Charles M. Bailey Public Library

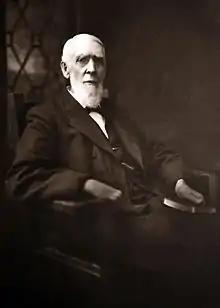
Portrait of Charles M. Bailey (1820–1917)

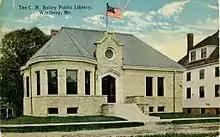
Bailey Library in 1922

The Winthrop Public Library was originally opened on July 8, 1889. The library location was referred to as "Packard Block" in early Town Reports. The original library contained 1,322 volumes at the time of opening and featured a reading room. The collection had grown to 2,700 volumes by 1904. The cost to use the original library was $1 per year, and the original library construction was funded through a combination of private fundraising and a Town grant.